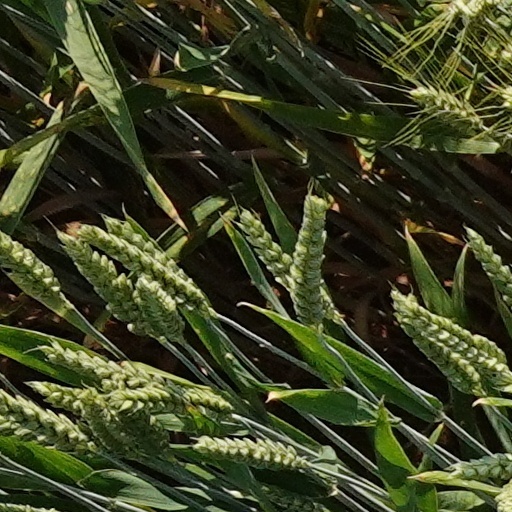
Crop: wheat